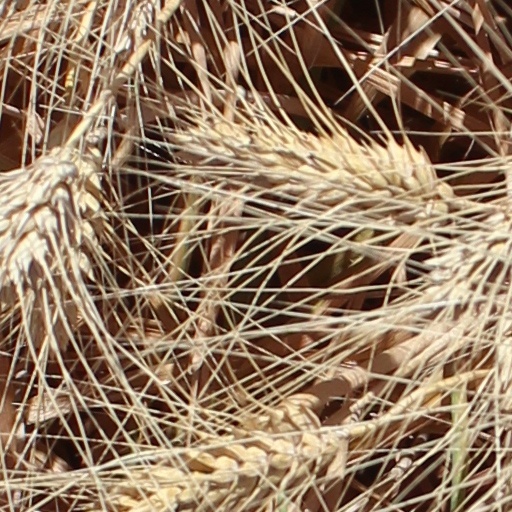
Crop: wheat